2015 United Kingdom general election debates

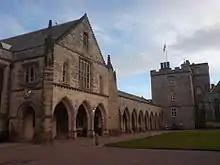
Elphinstone Hall

A debate between five opposition party leaders hosted by David Dimbleby was shown on BBC1 on 16 April. It was also available on the BBC News and Sky News channels. The debate was held at the Methodist Central Hall in Westminster, London. The leaders involved were: